HMS Bellerophon (1907)

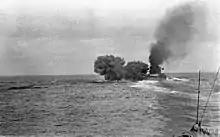
"Bellerophon" firing her main armament

"Bellerophon" took part in a test mobilisation and fleet review between 17 and 20 July 1914 as part of the British response to the July Crisis. The ship was en route for her scheduled refit at Gibraltar on 26 July when she was recalled to join the Home Fleet at Scapa Flow. She collided with the merchantman off Orkney the following day, but suffered little damage. In August, following the outbreak of the First World War, the Home Fleet was reorganised as the Grand Fleet, and placed under the command of Admiral John Jellicoe. Most of it was briefly based (22 October to 3 November) at Lough Swilly, Ireland, while the defences at Scapa were strengthened. On the evening of 22 November, the Grand Fleet conducted a fruitless sweep in the southern half of the North Sea; "Bellerophon" stood with the main body in support of Vice-Admiral David Beatty's 1st Battlecruiser Squadron. The fleet was back in port in Scapa Flow by 27 November. On 16 December, the Grand Fleet sortied during the German raid on Scarborough, Hartlepool and Whitby, but failed to make contact with the High Seas Fleet. "Bellerophon" and the 4th BS conducted target practice north of the Hebrides on 24 December and then rendezvoused with the rest of the Grand Fleet for another sweep of the North Sea on 25–27 December.